John Mullan (road builder)

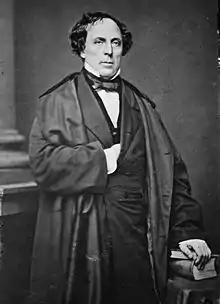
Secretary of War John B. Floyd, who proposed the compromise that saved funding for the Mullan Road's construction.

Rather than wait at Fort Vancouver as instructed, Mullan departed for the East Coast almost immediately, taking Kolecki with him. He took a steamer from Fort Vancouver to Panama, crossed the isthmus, and took a second steamer to New York City. He then traveled by train to Annapolis, where he stayed with his parents and pleaded illness as a reason for delaying his trip to the capital. Mullan escaped punishment, in part, because Isaac Stevens had returned to Washington as well. He needed Mullan to help win passage of additional funds for the road, and so protected him from Congress. Additionally, Jefferson Davis had returned to Congress, too. Davis had long wanted more money for the road, and with Secretary of War John B. Floyd in complete agreement a new appropriation seemed likely. So Davis, too, protected Mullan from Army wrath. Finally, even the Army realized that a military road was now critical, so that troops in the field no longer had to rely on long, vulnerable pack trains. Having Mullan available to support more money for a military road met with Army wishes as well.